Fauré Mélodies (Frederica von Stade recording)

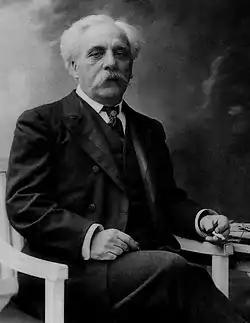
Gabriel Fauré in 1905, photographed by Félix Nadar

J. B. Steane reviewed the album on LP in "Gramophone" in March 1983, comparing it with other performances of Fauré's songs by Dame Janet Baker, Anne-Marie Rodde and Dame Maggie Teyte.